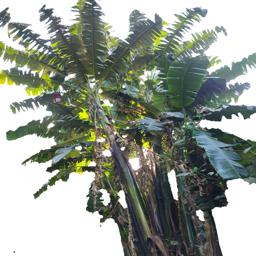
Label: BHIMKOL